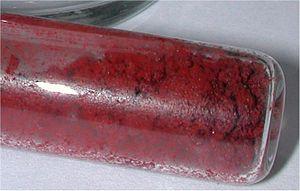
Le phosphore rouge est un allotrope amorphe du phosphore qui, par rapport au phosphore blanc, est beaucoup moins inflammable et non toxique ce qui a permis, par exemple, l'invention des allumettes de sûreté.
Le phosphore élémentaire peut exister sous formes amorphes ou cristallines : il s'agit de formes allotropiques du phosphore. Les plus communes sont le phosphore blanc et le phosphore rouge solides. Il existe également des formes violet et noir, toujours sous forme solide. Le phosphore gazeux existe sous la forme de diphosphore et de phosphore atomique.